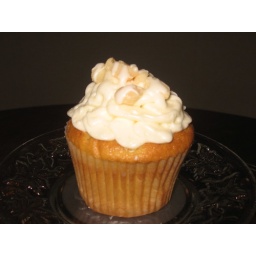
Buttery cake with macadamia chunks in batter, topped with Swiss Buttercream, white chocolate drizzle and more macadamia.